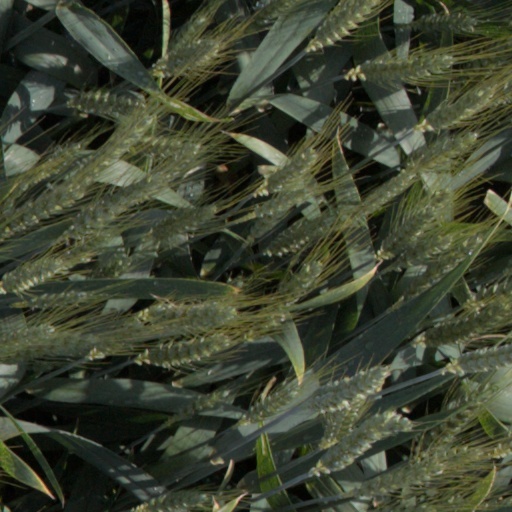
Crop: wheat